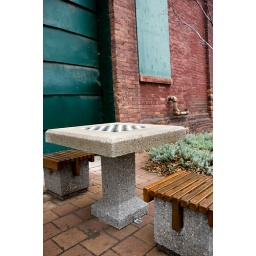
This was very random. Just sitting in front of a garage door along a random st.